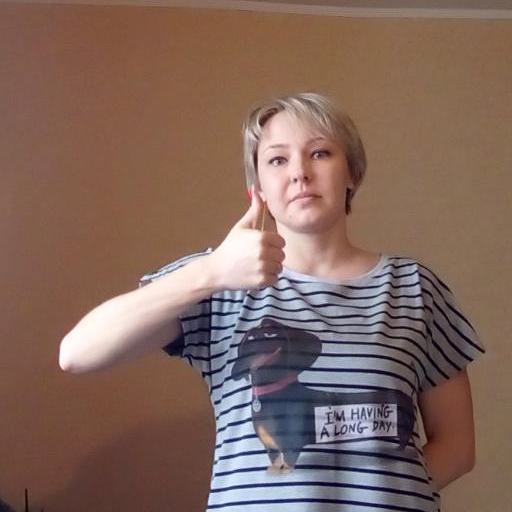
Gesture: like